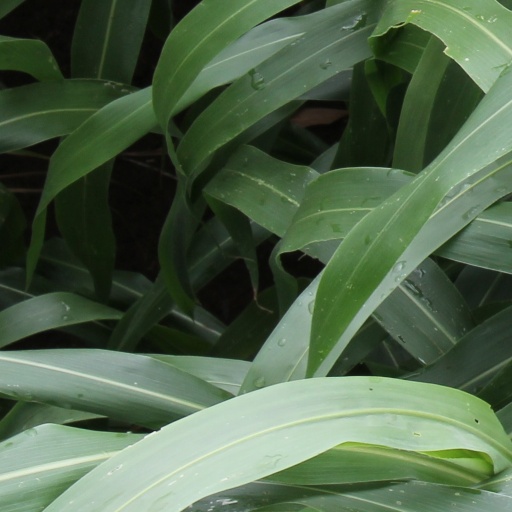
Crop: sorghum